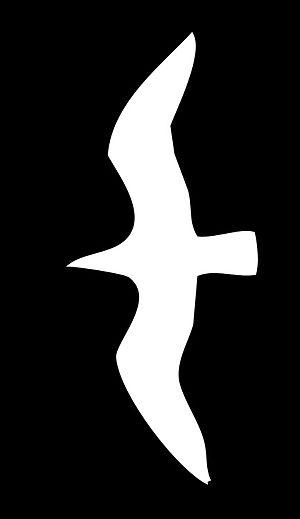
Les calques sont, en infographie et en dessin assisté par ordinateur, un ensemble de couches empilées les unes au-dessus des autres, dont chacune contient une partie des éléments de peinture ou de dessin constituant l'ensemble et est transparente ailleurs. Dans ce système, chaque élément peut être placé sur un calque différent, si bien que l'on peut décomposer le travail, ce qui le rend plus simple, éviter d'altérer un dessin de fond et donc permettre de déplacer les éléments supérieurs d'une composition existante.